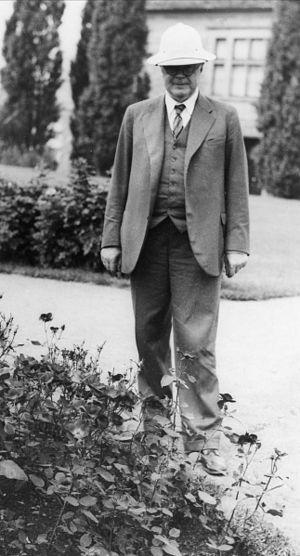
Jens Holmboe, né le 5 mai 1880 à Tvedestrand et mort le 24 juillet 1943 à Oslo, est un botaniste norvégien qui s'est particulièrement intéressé à la géobotanique.